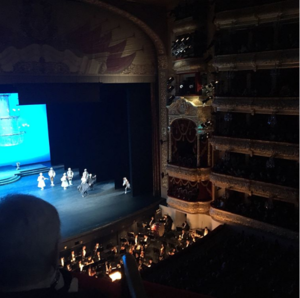
Le théâtre Bolchoï est une scène prestigieuse de Moscou, en Russie. Situé non loin du Kremlin, des pièces de théâtre, des opéras et des ballets y sont représentés. Le théâtre peut accueillir jusqu'à 1800 personnes.